Wisconsin Highway 73

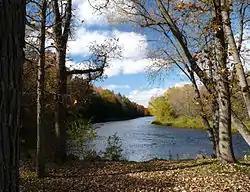
Looking downstream from the wayside where the highway crosses the Jump River

WIS 73 heads northwest for about to Plainfield where WIS 73 crosses I-39 (exit 136) and US 51 west of town. It continues heading west, crossing into Adams County at CTH-D. WIS 73 straddles the Adams-Portage county line for about . It then enters Wood County before WIS 73 continues west-northwest to WIS 13, where it briefly runs concurrently with WIS 13. WIS 73 continues west for to the Wisconsin River where it enters the city of Nekoosa. In Nekoosa, WIS 73 has a junction with WIS 173. WIS 73 follows roughly along the west bank of the Wisconsin River into Port Edwards, where it meets with WIS 54. WIS 54 is cosigned with WIS 73 along the west bank of the Wisconsin River as they enter Wisconsin Rapids's southwest side.